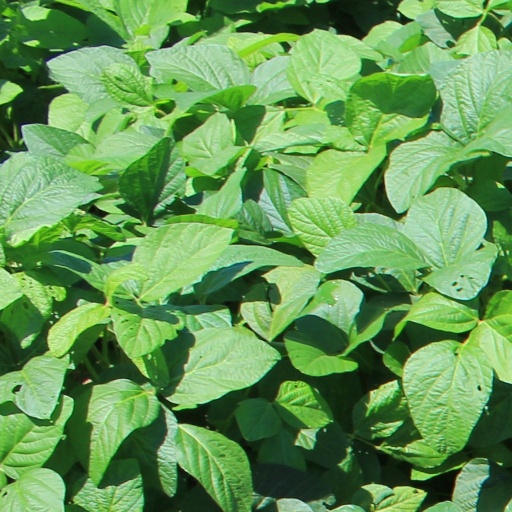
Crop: soybean